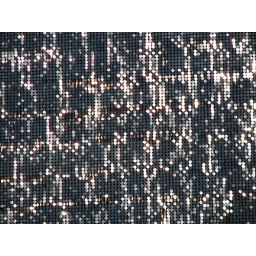
Several small circles adorned the facade of an office building in Rosslyn.